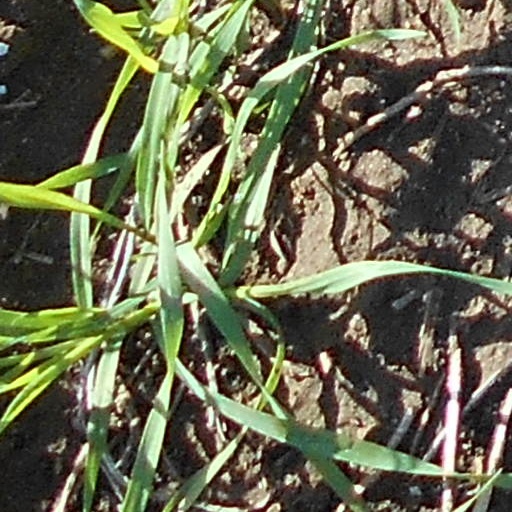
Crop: wheat